New London Harbor Light

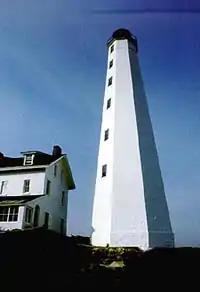
New London Harbor Light (by USCG/1984)

New London Harbor Light is a lighthouse in Connecticut on the west side of the New London harbor entrance. It is the nation's fifth oldest light station and the seventh oldest U.S. lighthouse. It is both the oldest and the tallest lighthouse in Connecticut and on Long Island Sound, with its tower reaching 90 feet.